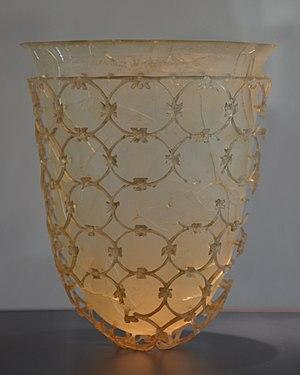
Le musée rhénan de Trèves est l'un des principaux musée archéologiques d'Allemagne. Ses collections s'étendent de la Préhistoire au Baroque en passant par l'occupation romaine et le Moyen Âge ; mais c'est surtout au passé romain de la plus vieille ville d'Allemagne que se consacre cet établissement.
Un vase diatrète, ou verre en cage, ou encore vase réticulé est un type de vase en verre ouvragé de la fin de l'époque romaine, autour du IVe siècle, considéré comme l'aboutissement des réalisations romaines dans la technique du verre. Un vase diatrète se compose d'une coupe intérieure en verre et d'une cage extérieure décorative qui se détache du corps du récipient, auquel elle est rattachée par de courtes tiges ou entretoises, le tout également en verre. Une cinquantaine de ces vases sont parvenus jusqu'à nous, parfois en bon état, ou plus souvent, sous forme de fragments ; seuls quelques exemplaires sont presque complets. La plupart ont une cage à motifs géométriques circulaires, souvent avec une inscription ou une sentence en lettres au-dessus de la zone réticulée. Certains sont pourvus d'une bride ou d'une zone de moulure en saillie supportant le lettrage, au-dessus des motifs inférieurs.